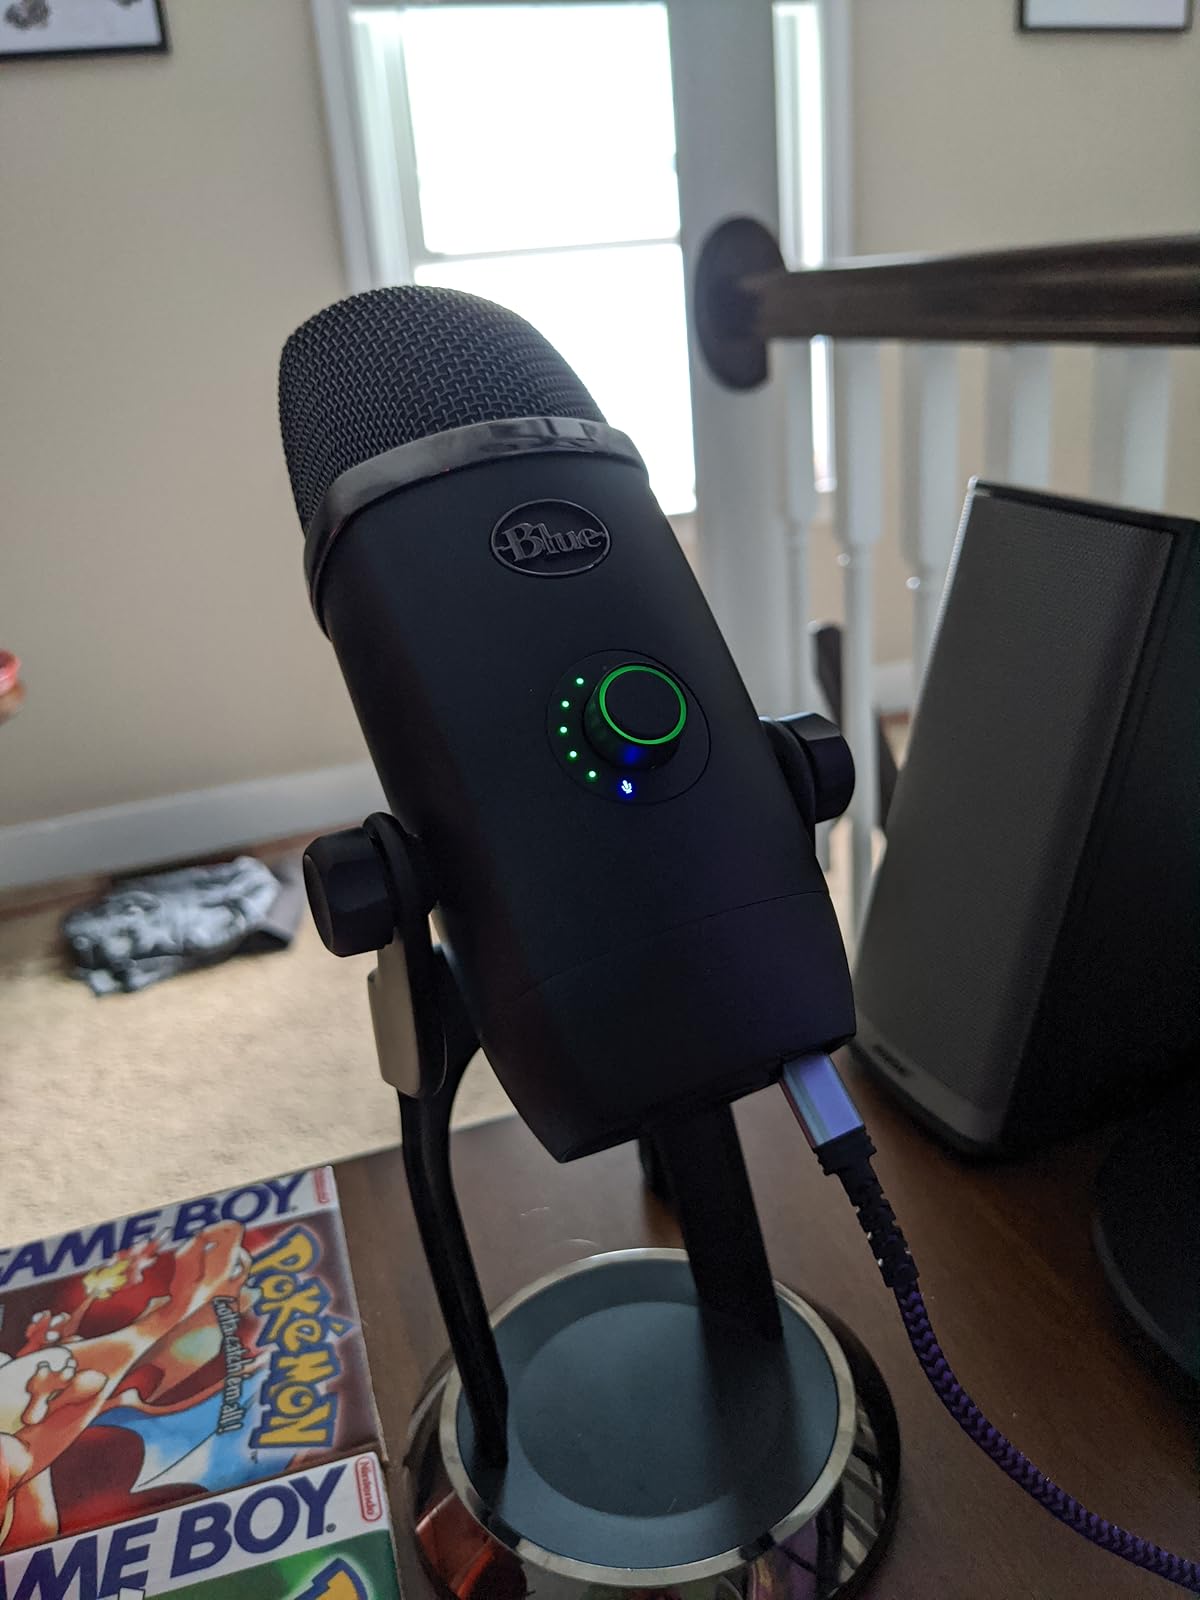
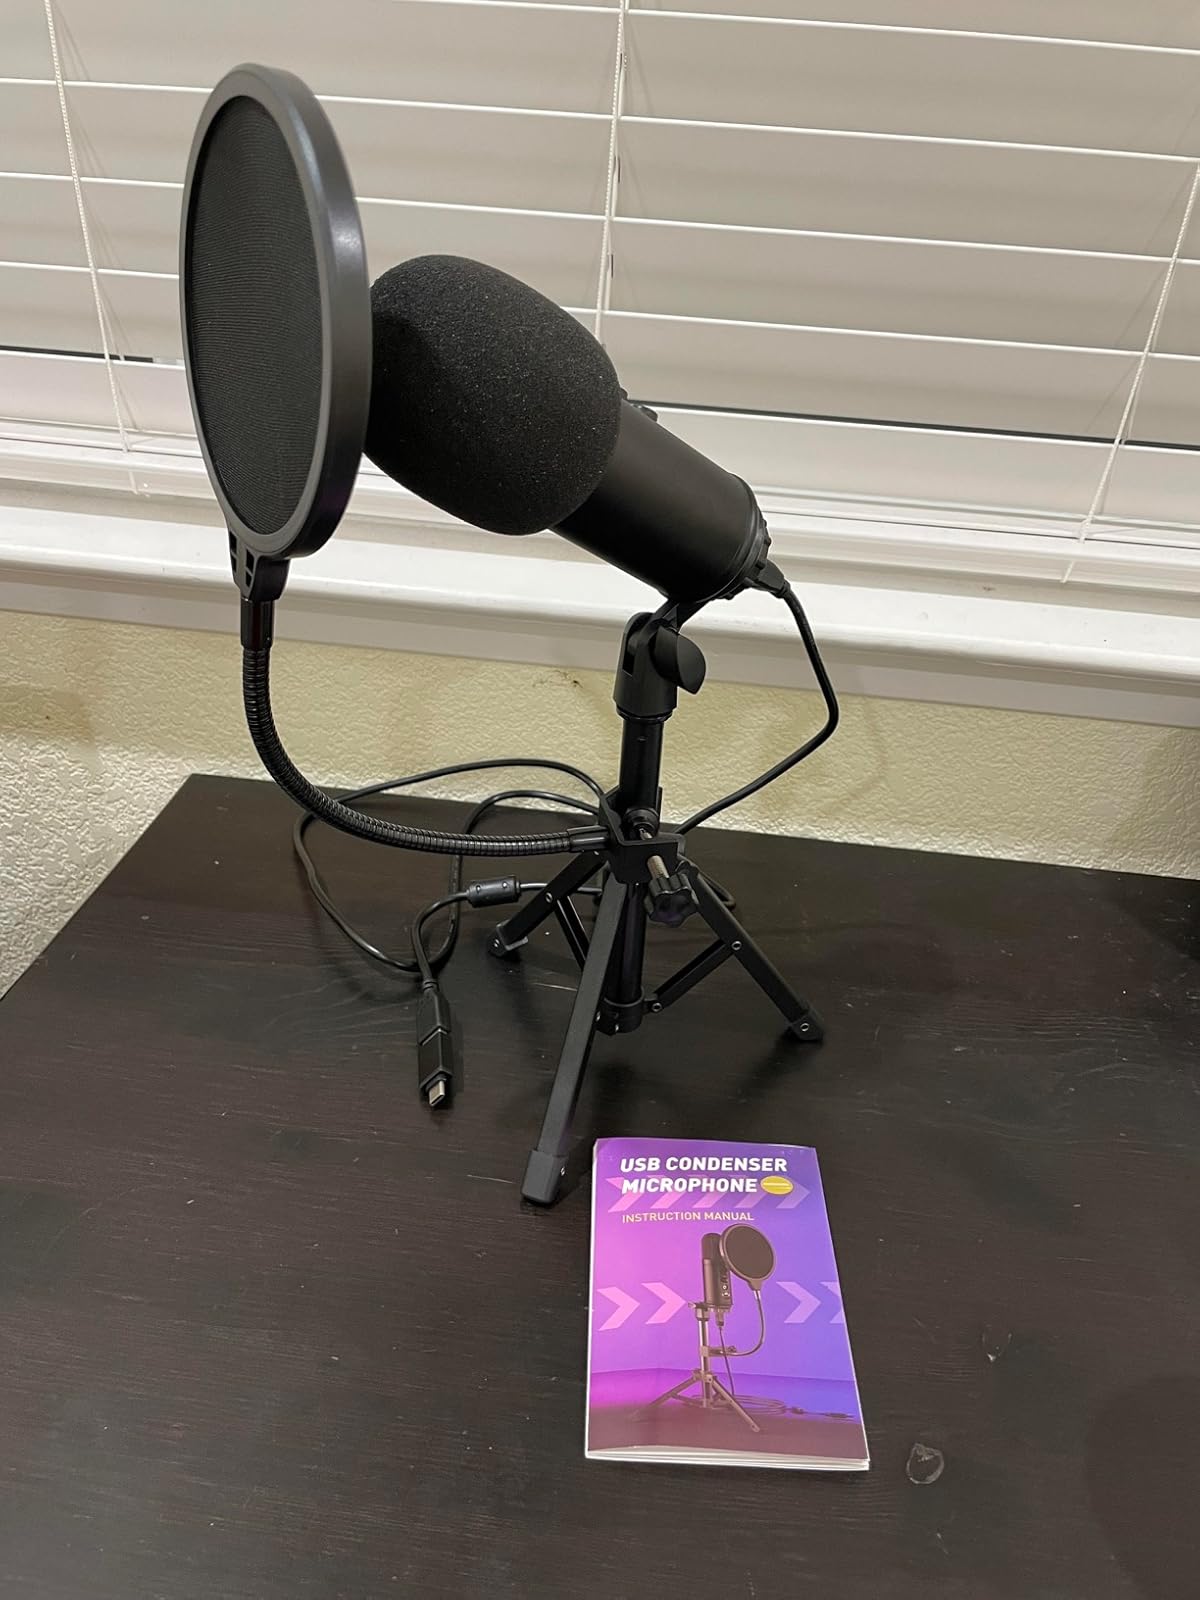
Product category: microphone
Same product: no